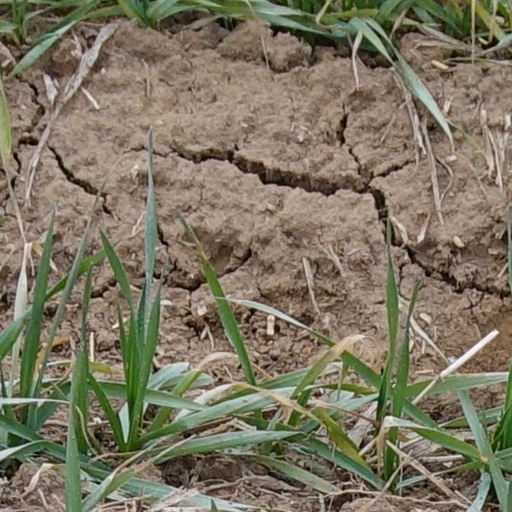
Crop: wheat